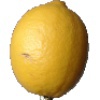
Label: lemon